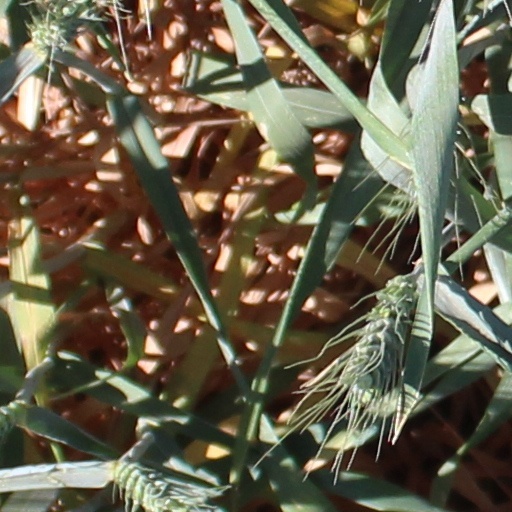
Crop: wheat